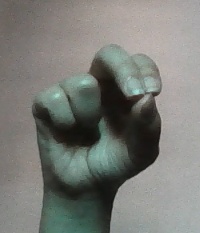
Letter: gaaf